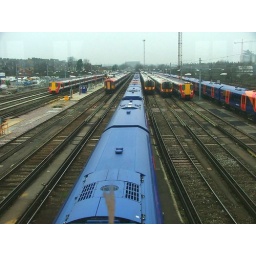
Not a slam door train in sight. Unbelievable. Unfortunately no locomotives either!